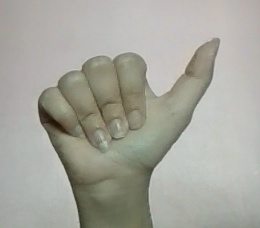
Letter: dhad